Andrés Rouga

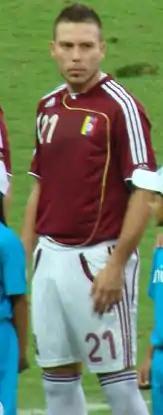
Ronga at the 2007 Americas Cup

Enrique Andrés Rouga (born March 2, 1982) is a Venezuelan footballer, and defender who plays in Spain for UD Las Zocas.